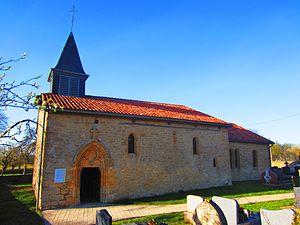
Eglise Villers Rond
Cet article liste le patrimoine religieux en Meurthe-et-Moselle.
Villers-le-Rond est une commune française située dans le département de Meurthe-et-Moselle en région Grand Est.